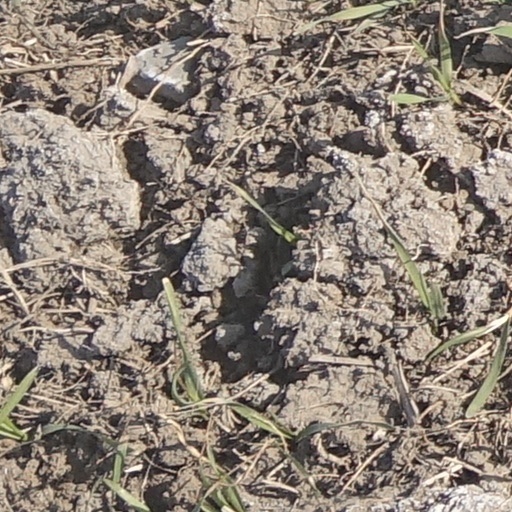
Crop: wheat